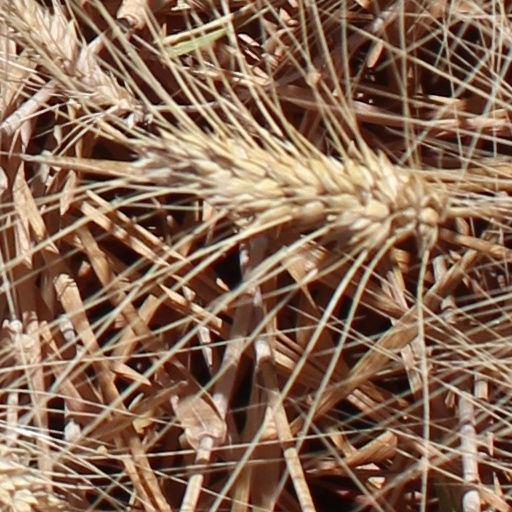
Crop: wheat